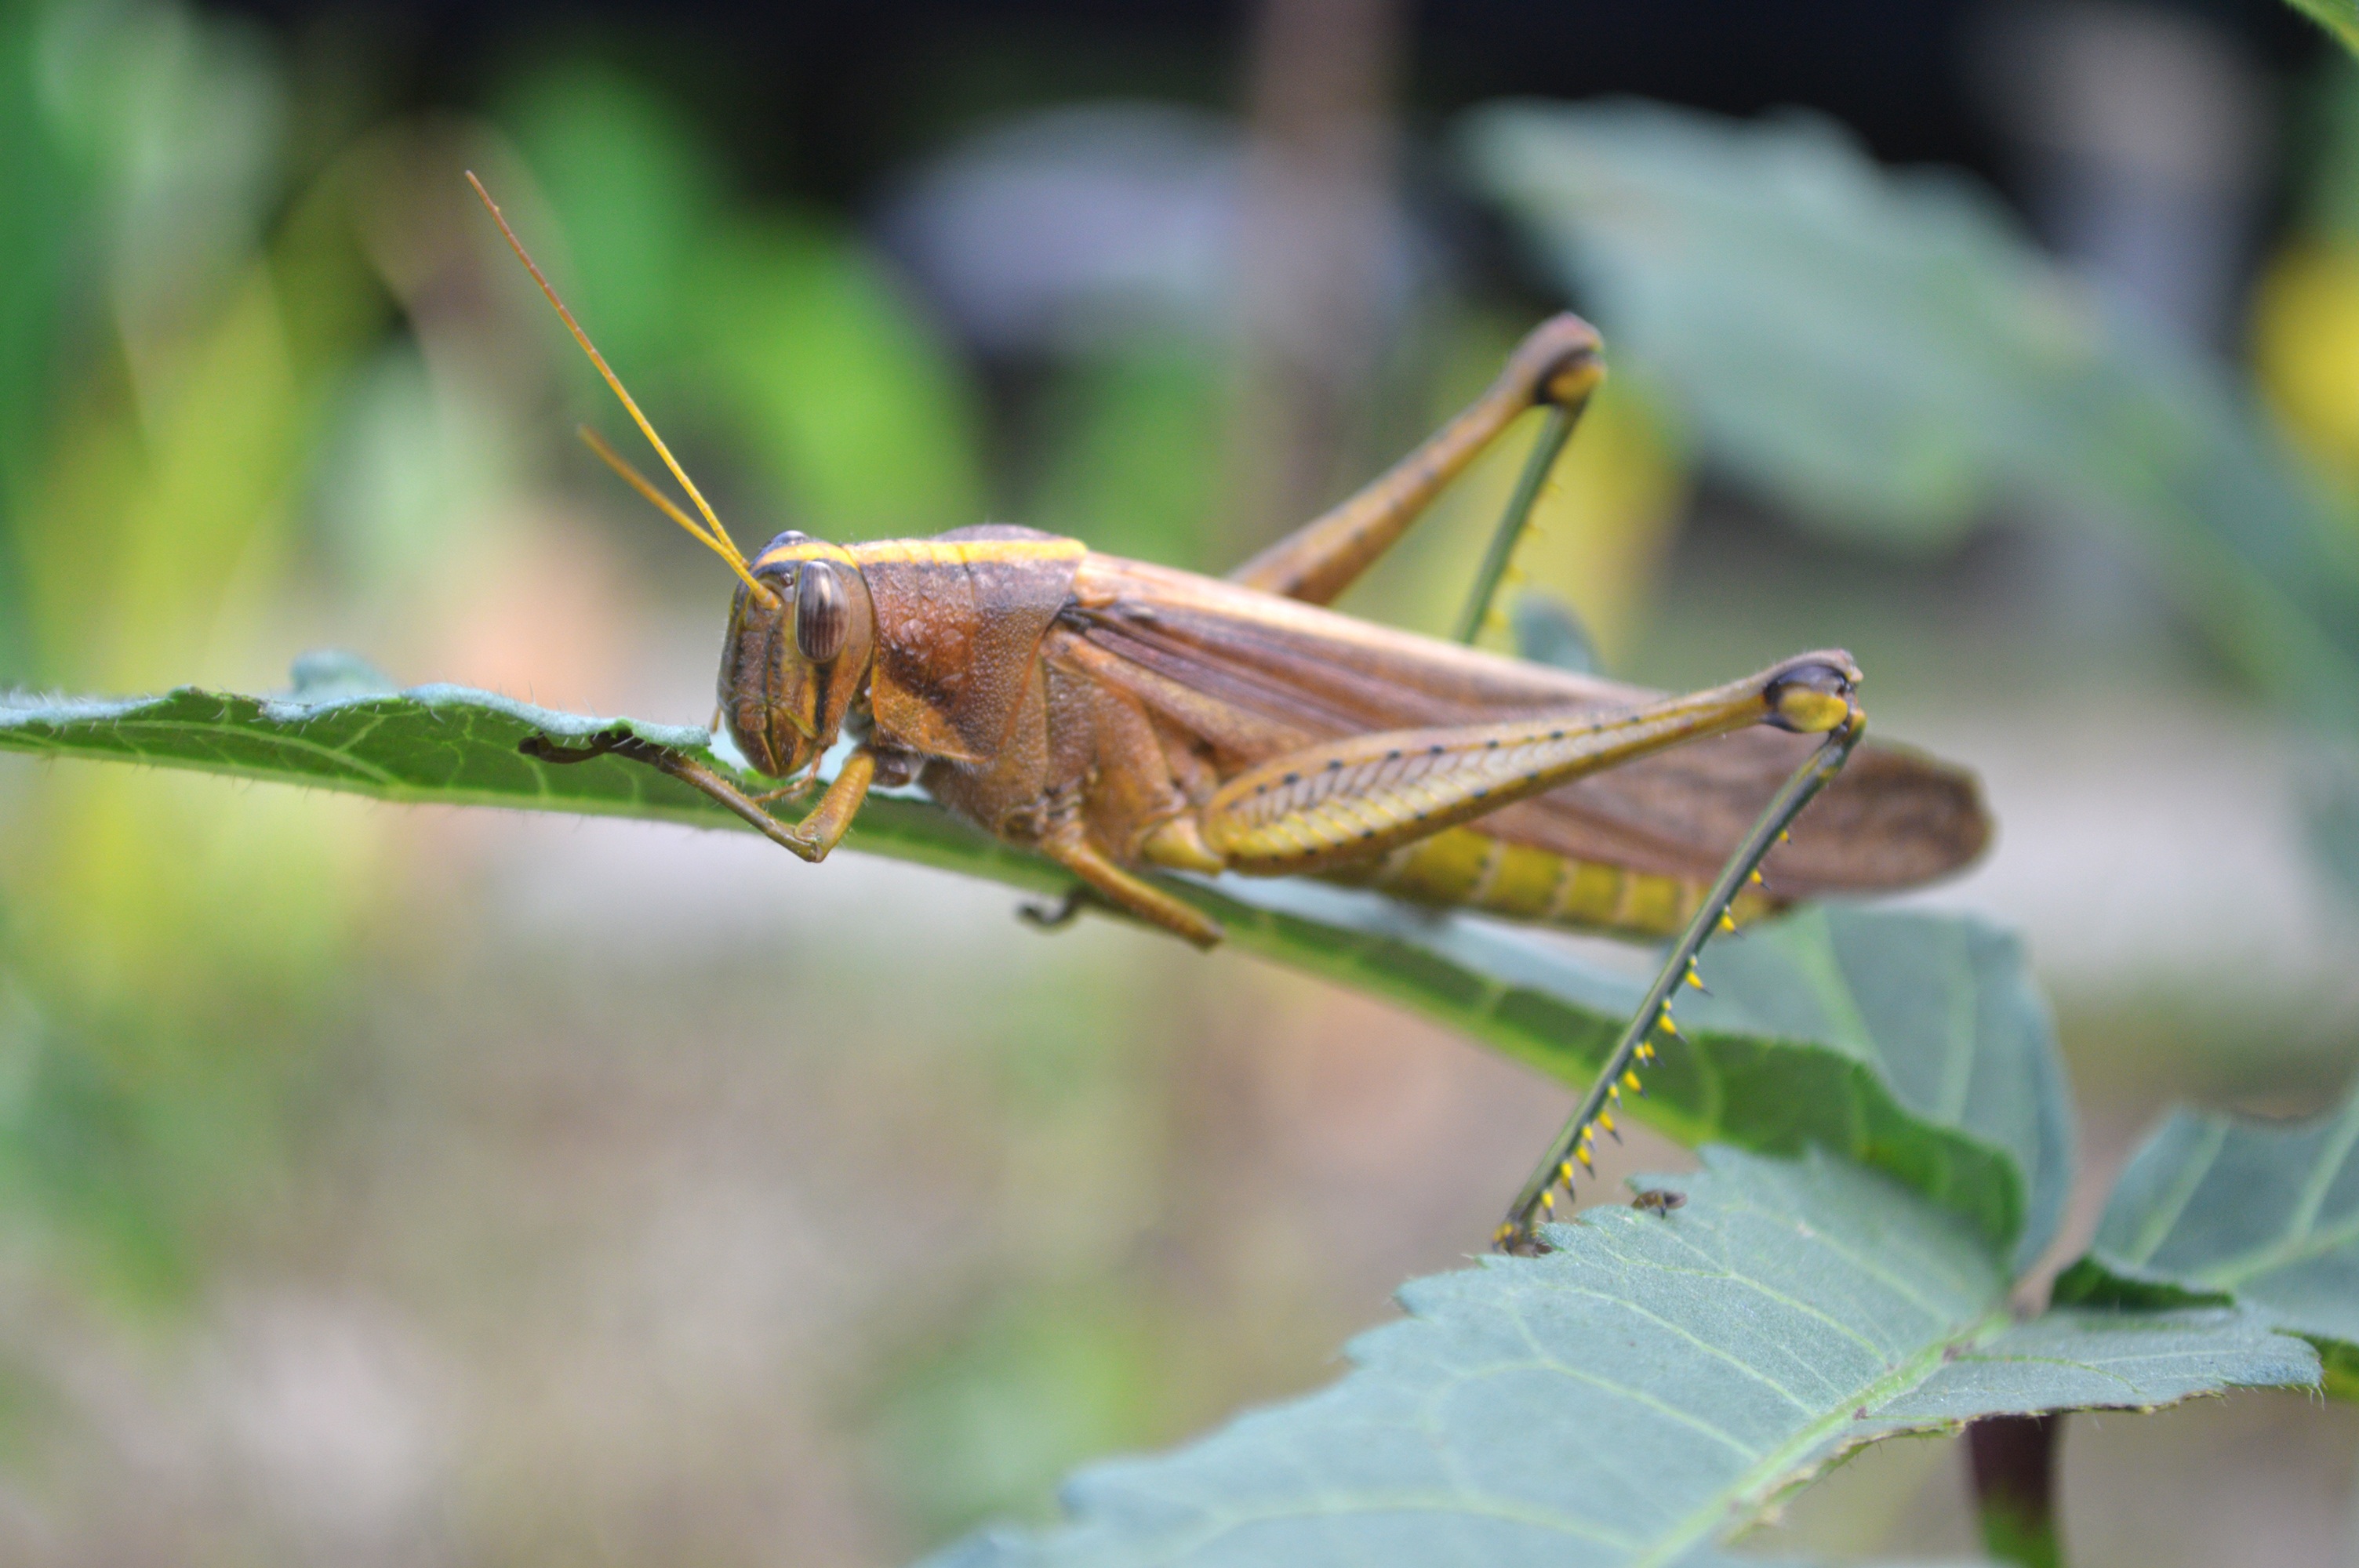
nature, wing, green, insect, fauna, invertebrate, close up, damselfly, grasshopper, locust, macro photography, arthropod, guyana, net winged insects, cricket like insect